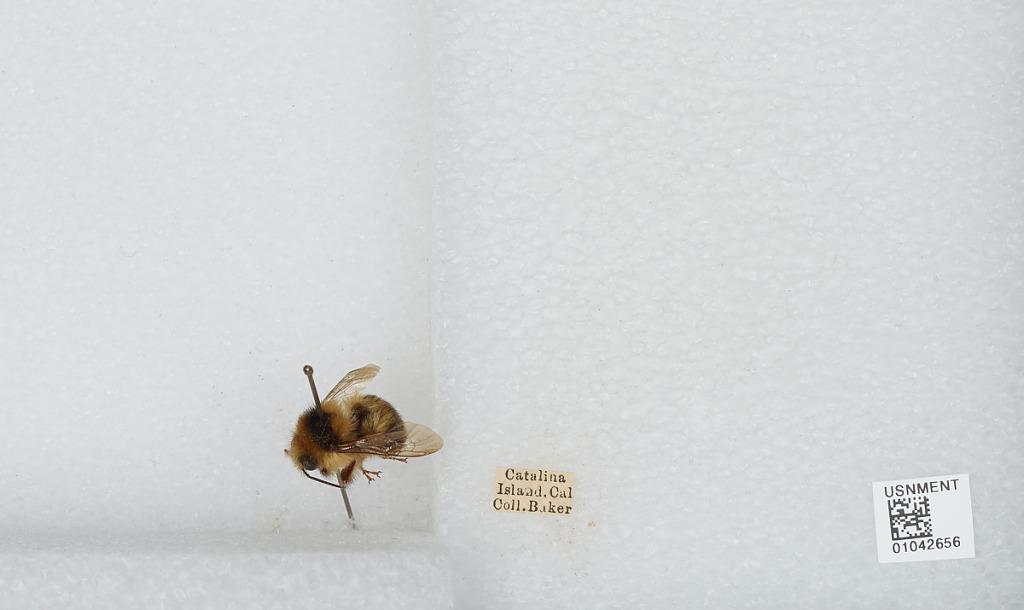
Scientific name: Bombus sp.
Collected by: Baker
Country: United States
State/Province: California
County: Los Angeles
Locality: Catalina Island
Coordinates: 33.38, -118.42